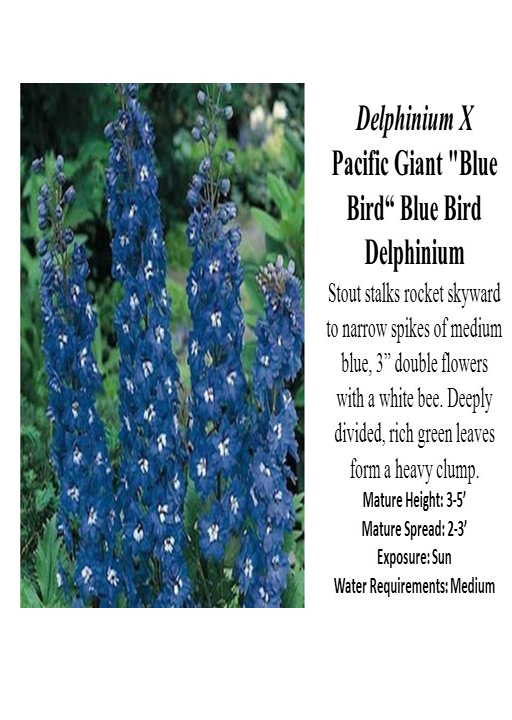
biological genus stalks rocket skyward to narrow spikes of medium blue , double flowers with a white bee .